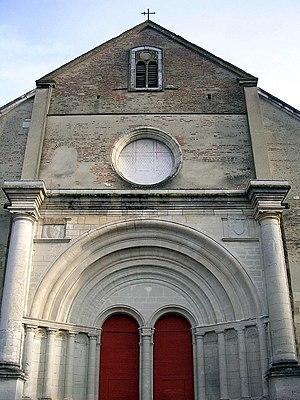
Cathédrale de Lescar
Cet article recense une partie des monuments historiques des Pyrénées-Atlantiques, en France.